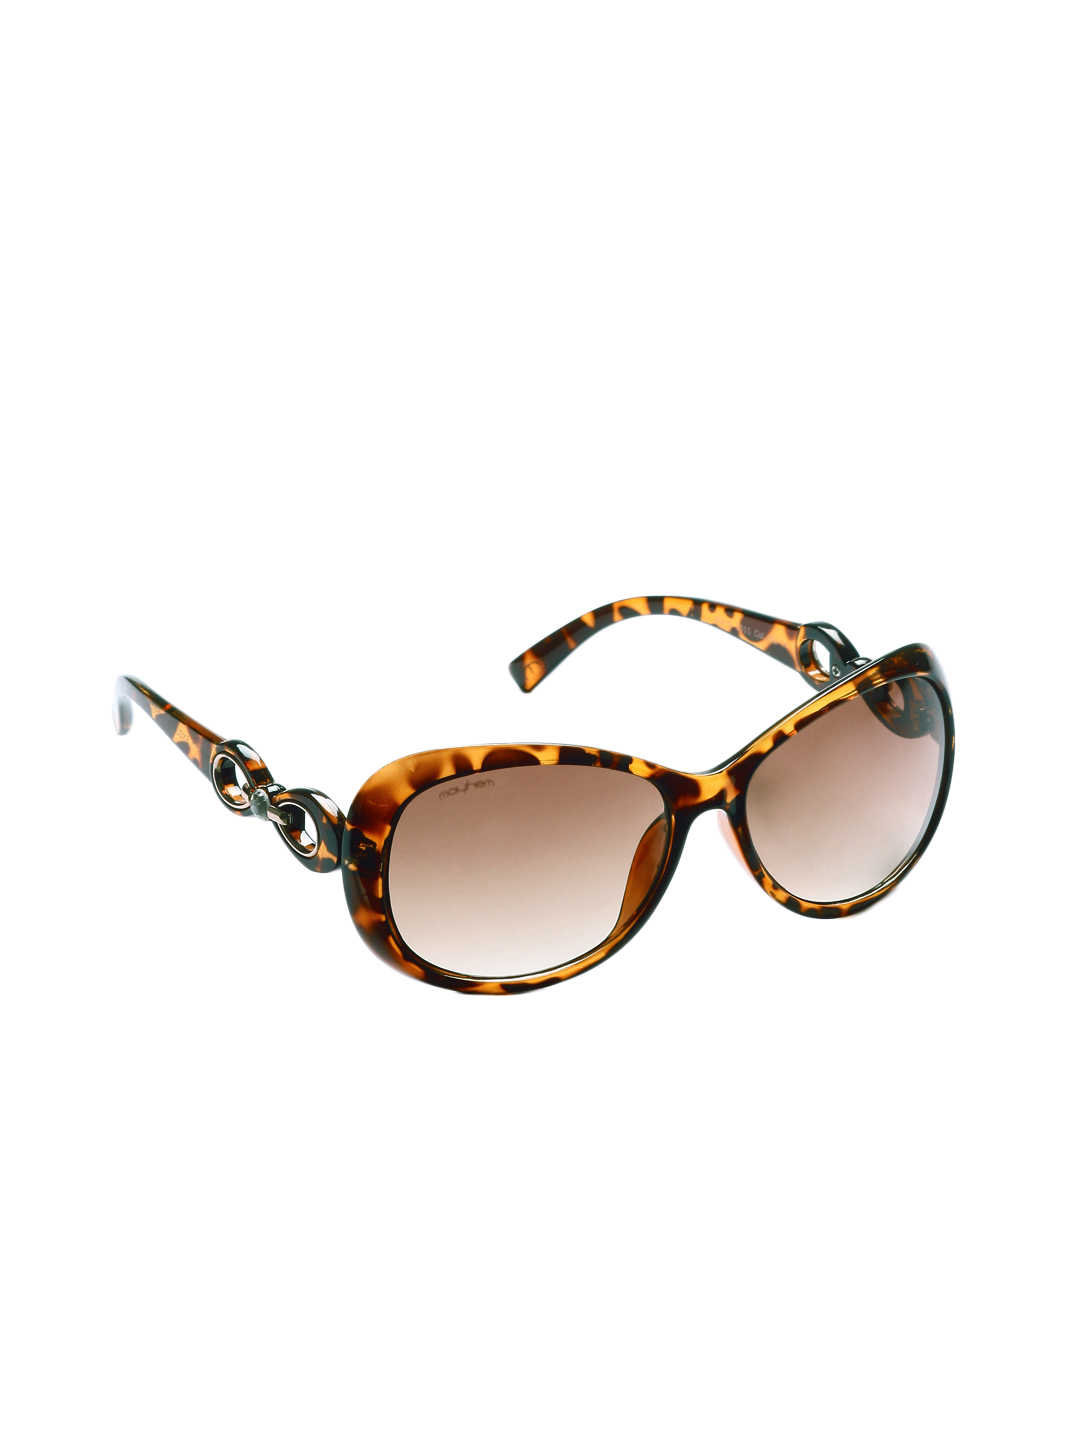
Mayhem Women Sunglasses 1011-102
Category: Accessories / Eyewear / Sunglasses
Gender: Women
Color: Brown
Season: Winter 2016
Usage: Casual